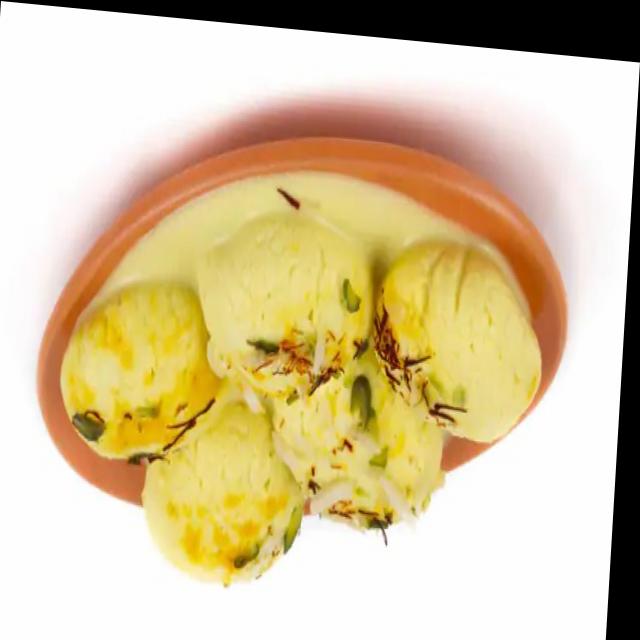
Dish: ras_malai